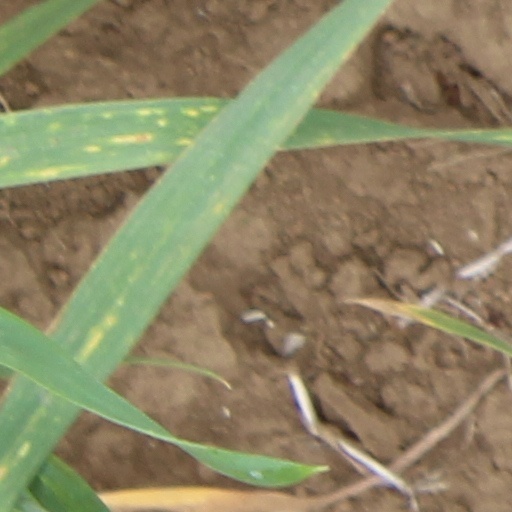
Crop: wheat